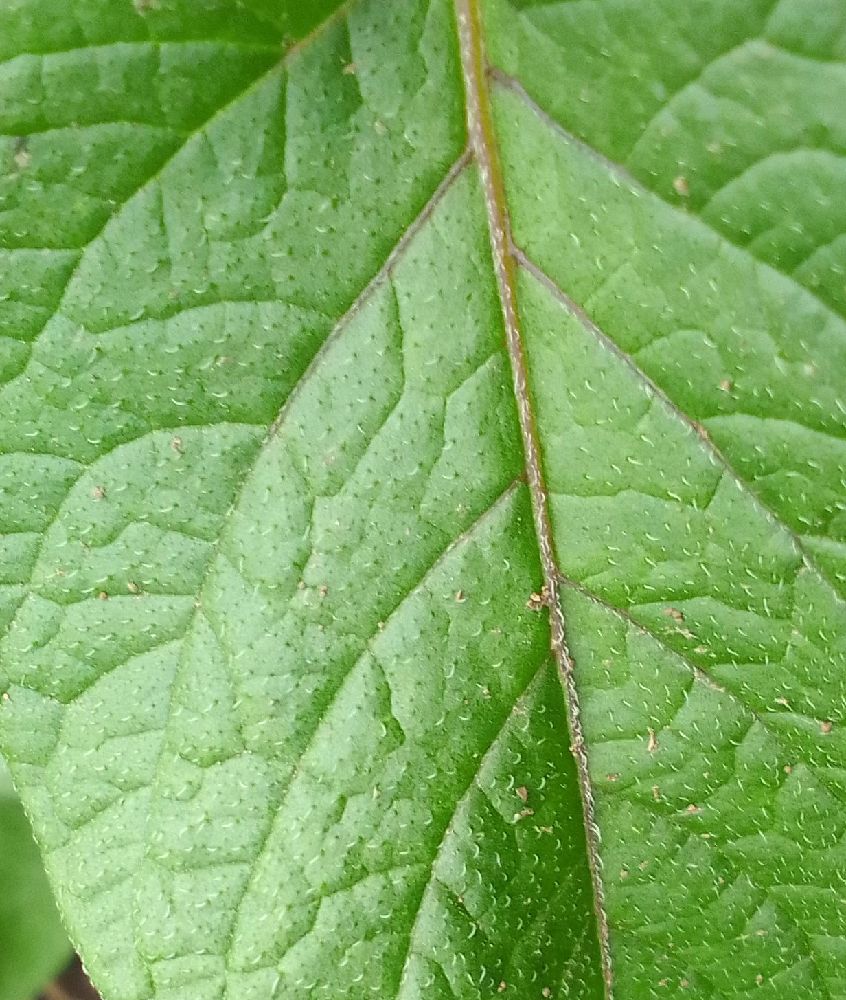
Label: Healthy